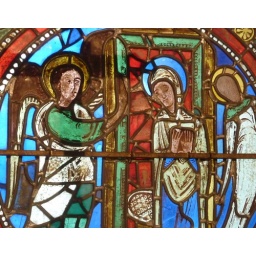
Detail from 12th century French glass in East window of St Mary &amp;amp; All Saints, Rivenhall, Essex.